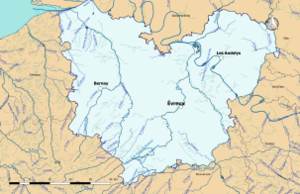
Carte du réseau hydrographique complet du département de l'Eure (France).
La liste des cours d'eau de l'Eure présente les principaux cours d'eau, de longueur supérieure à 10 km, traversant pour tout ou partie le territoire du département français de l'Eure dans la région Normandie.